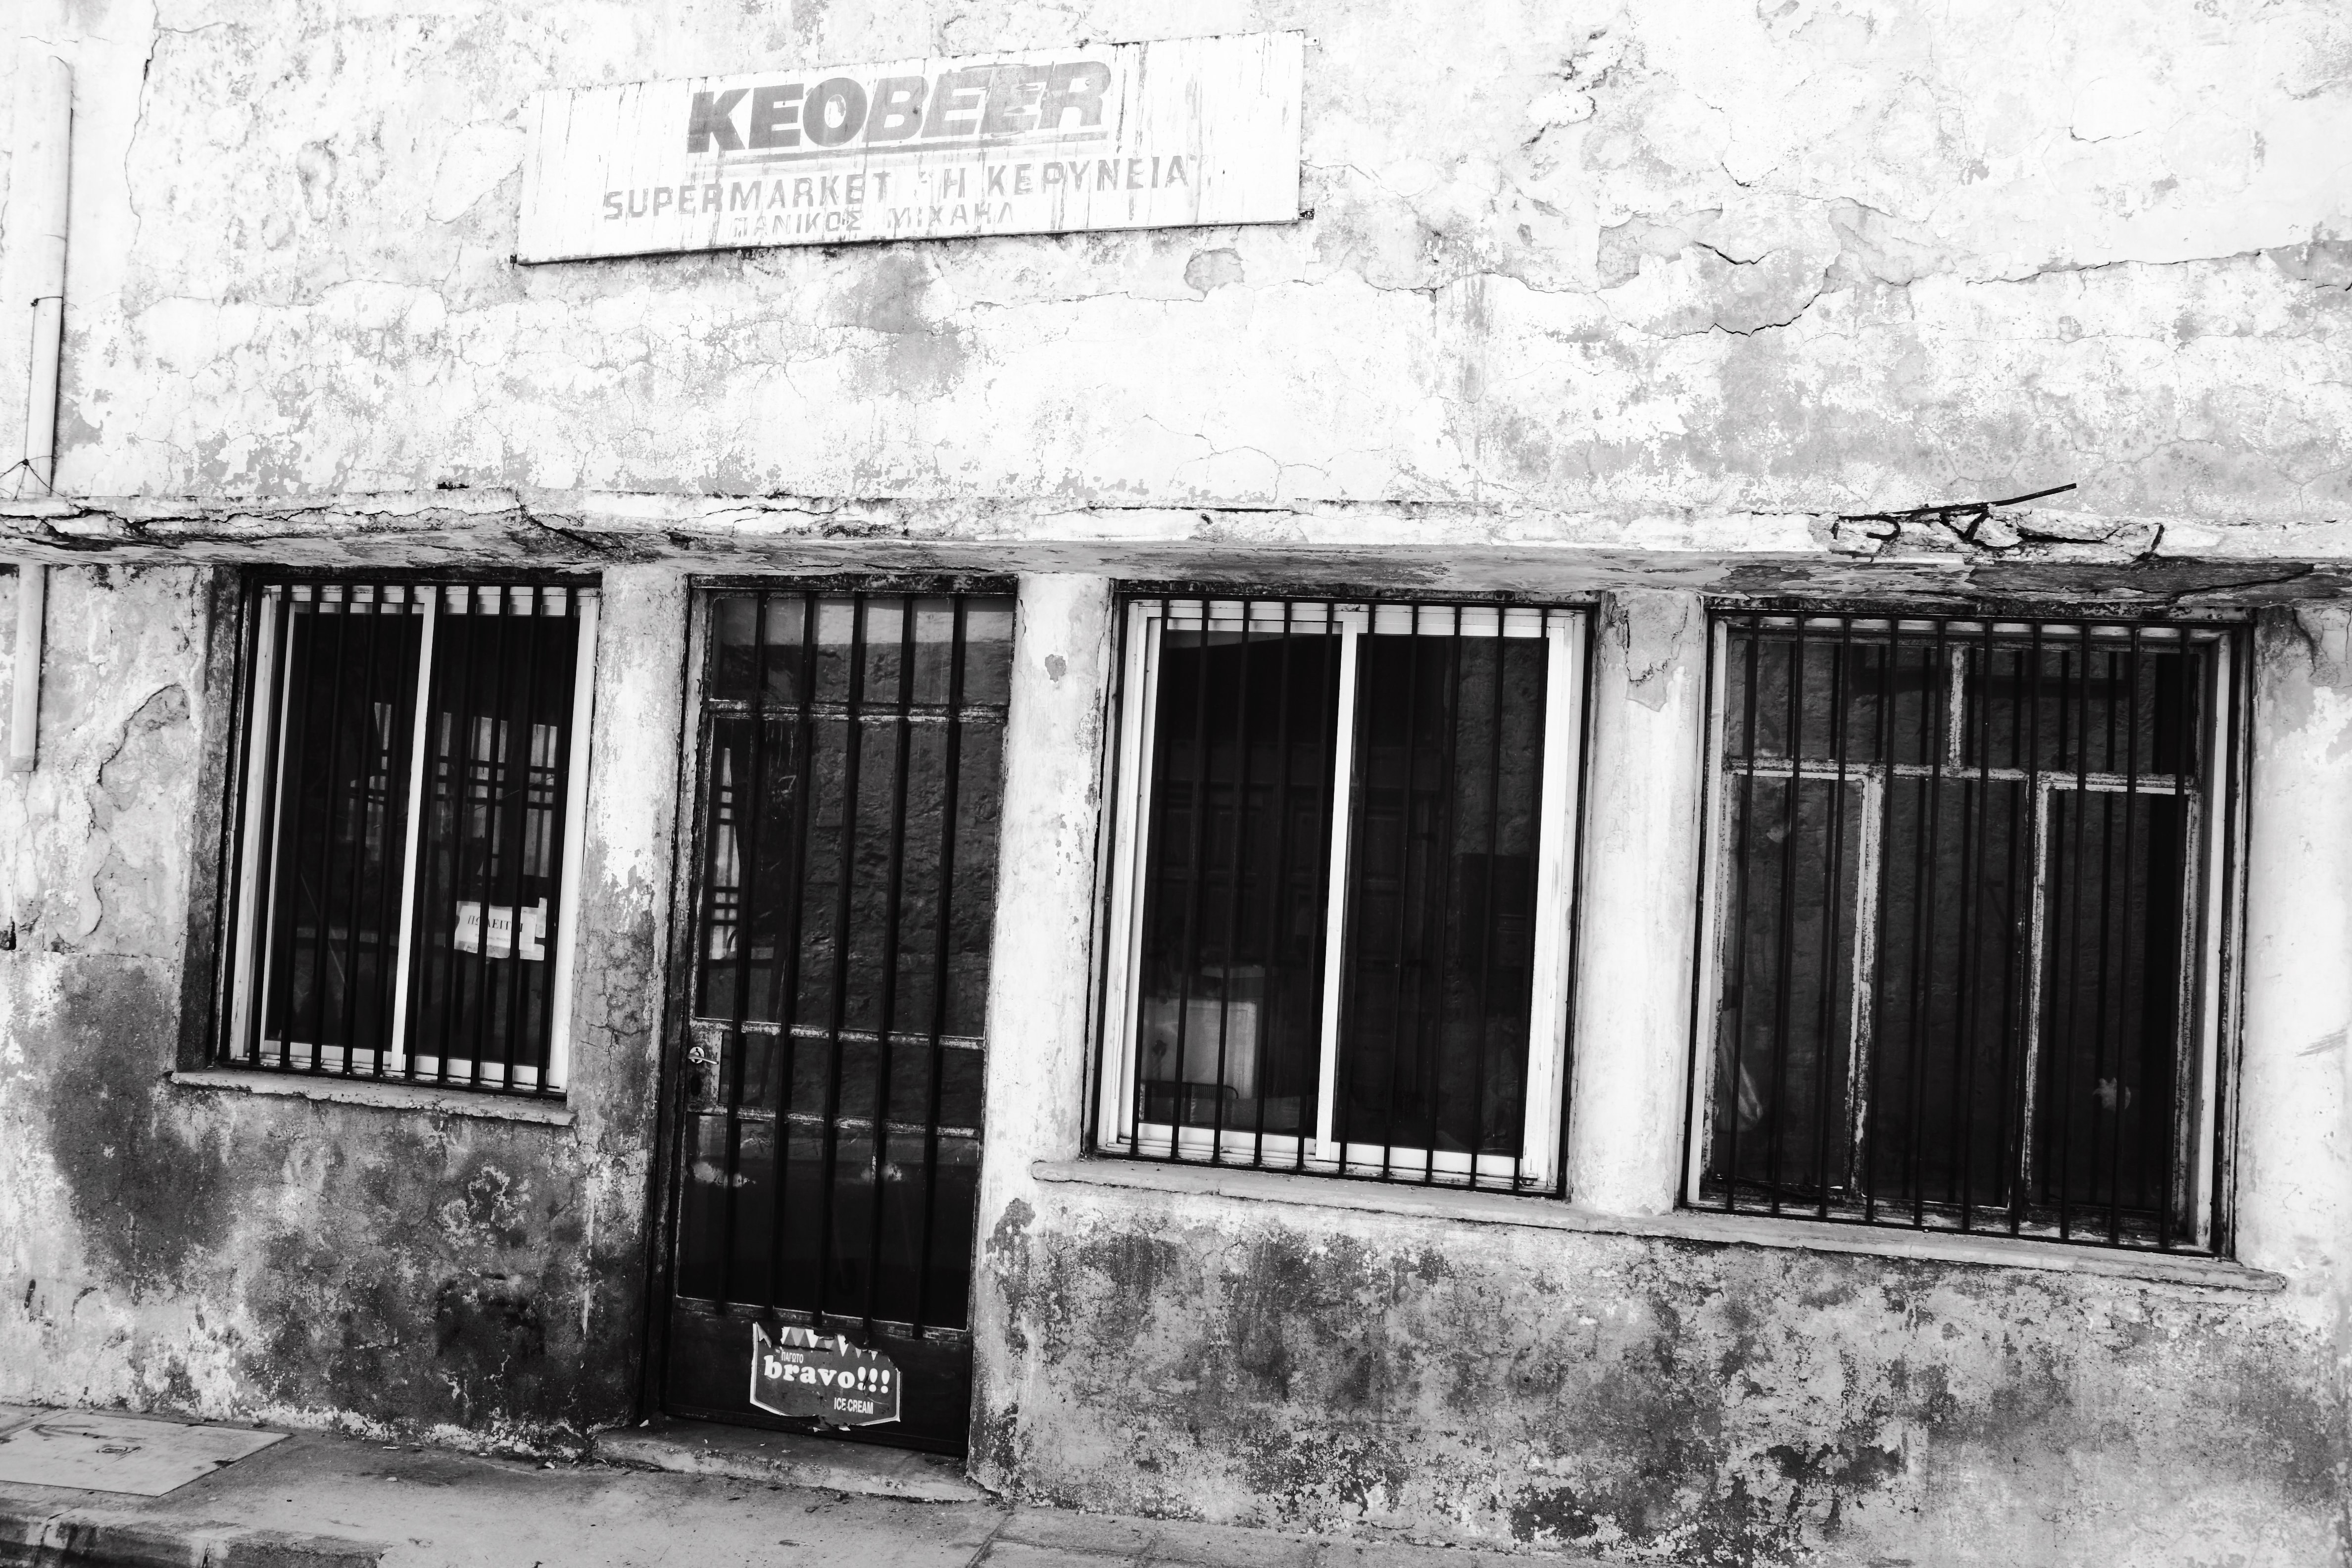
black and white, white, street, house, window, building, home, shack, shop, facade, abandoned, market, black, monochrome, deserted, photograph, supermarket, history, urban area, monochrome photography